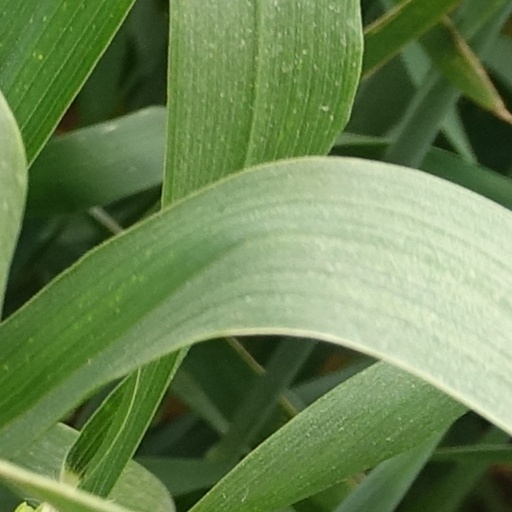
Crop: wheat